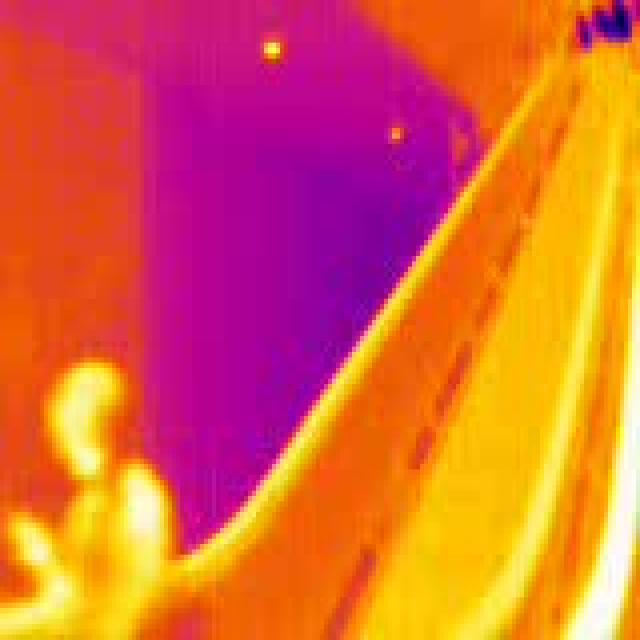
Detected objects:
label: person